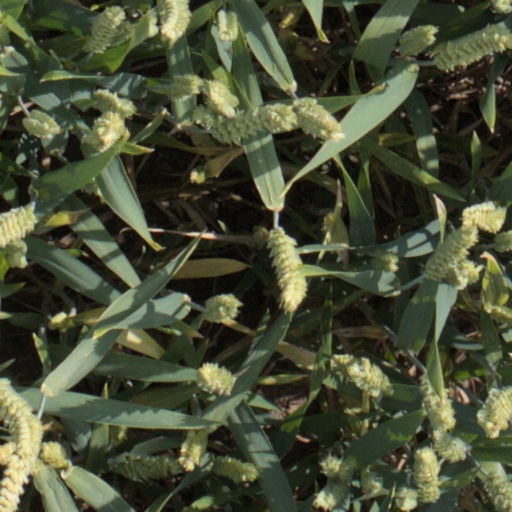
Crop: wheat